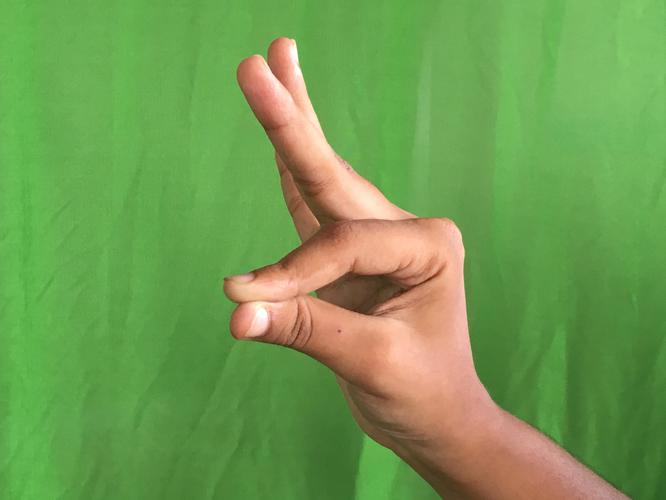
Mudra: Hamsasyam
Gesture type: single_hand